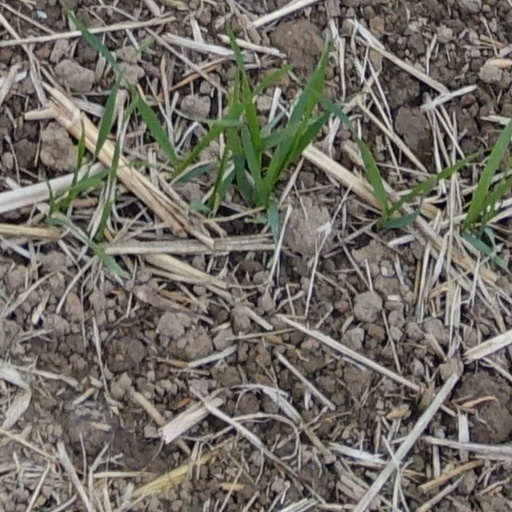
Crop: wheat